Sanborns

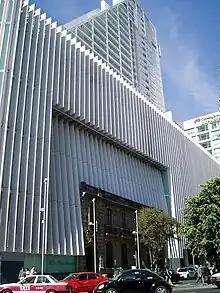
Modern multistory Sanborns department store in Mexico City with the facade of a 19th-century home being used as an entrance area

Sanborns is a chain of stores with a format combining a restaurant with a junior department store, with locations across Mexico and dates to 1903. It is part of Grupo Sanborns, in turn owned by Grupo Carso of the Carlos Slim empire.